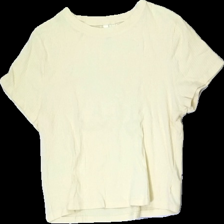
View: front
Type: T-shirt
Category: Ladies
Brand: H&M
Brand text on label: DIVIDED
Colors: Yellow
Material: 100% Cotton
Cut: C-collar, Regular
Size: XL
Season: All
Price range: 50-100
Recommended usage: Reuse